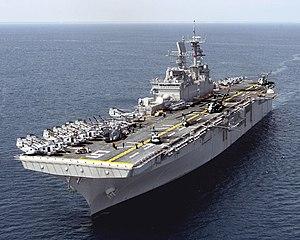
Le USS Bataan (LHD-5) est un Landing Helicopter Dock de classe Wasp de l'US Navy. Il est le deuxième navire à porter ce nom dans cette marine, en mémoire de la bataille de Bataan ayant opposé les États-Unis à l'empire du Japon pendant la seconde guerre mondiale. Ce navire fut construit par le chantier naval Ingalls de Pascagoula, dans le Mississippi.